Serralunga d'Alba

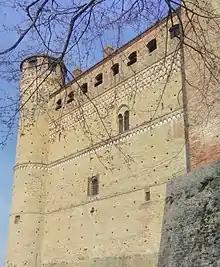
Closeup of the 14th century ominous castle

Serralunga d'Alba borders the following municipalities: Alba, Castiglione Falletto, Diano d'Alba, Monforte d'Alba, Montelupo Albese, Roddino, and Sinio.